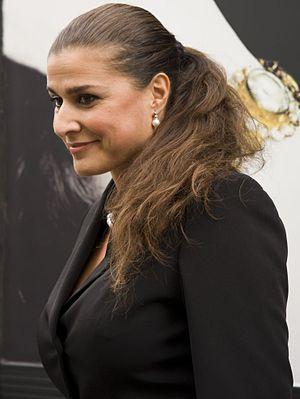
17 avril : Création de Come Out de Steve Reich, qui sera un des travaux fondateurs de la musique de phase.
Cecilia Bartoli, née le 4 juin 1966 à Rome, est une cantatrice mezzo-soprano italienne.